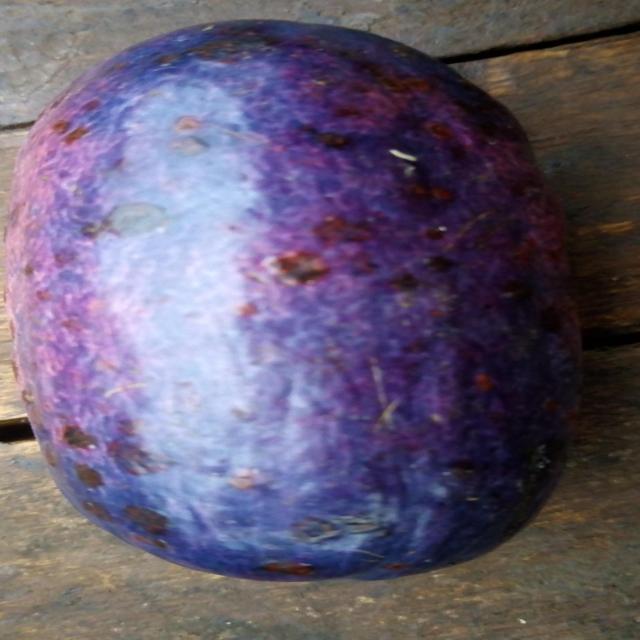
Plum grade: spotted